Peter Harris (surfer)

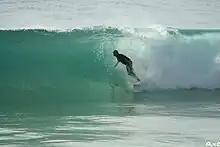
Peter Harris, Burleigh Point

Peter Harris (born 1958) is a surfer/shaper from Burleigh Heads, Queensland, Australia.